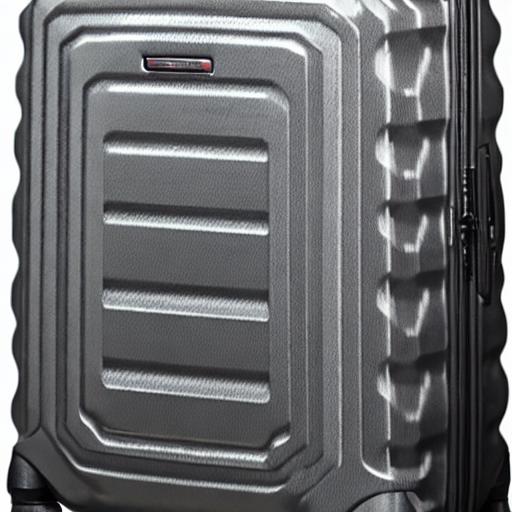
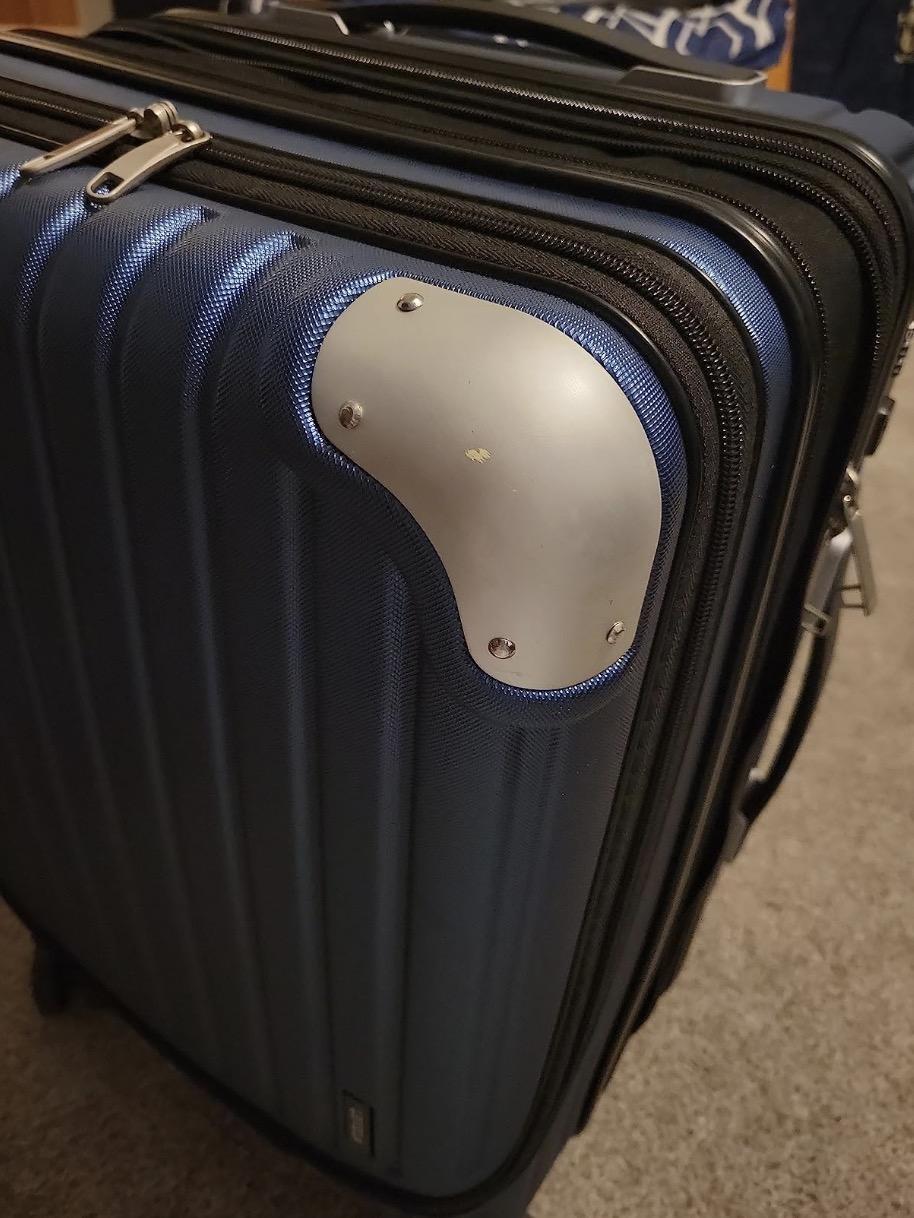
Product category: items_tea
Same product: no